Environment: real
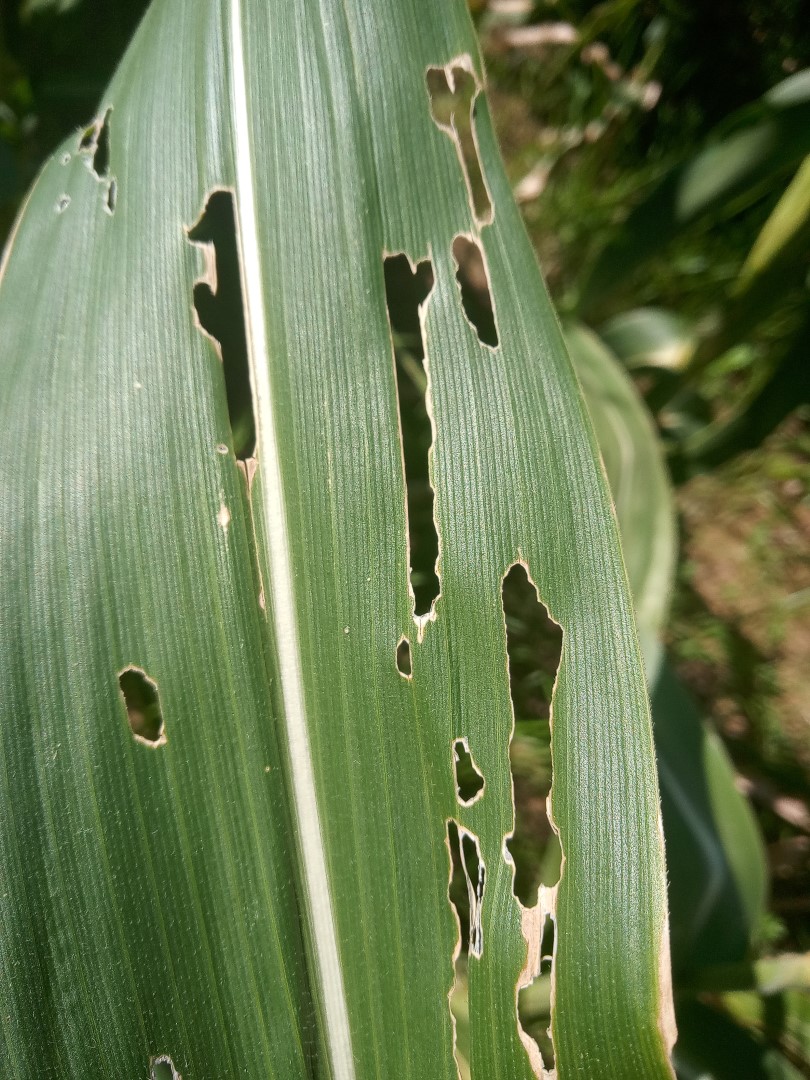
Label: fall_armyworm